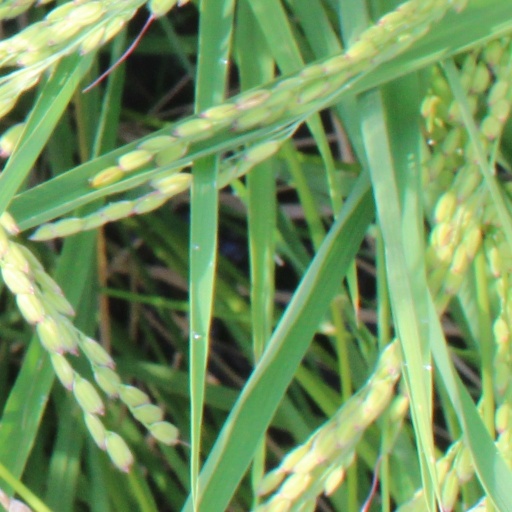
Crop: rice